Gombe National Park

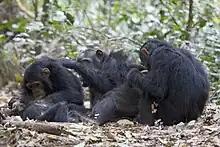
Social grooming of chimps observed in Gombe NP

Without college training directing her research, Goodall observed things that strict scientific doctrines may have overlooked. Instead of numbering the chimpanzees she observed, she gave them names such as Fifi and David Greybeard, and observed them to have unique and individual personalities, an unconventional idea at the time. She found that "it isn’t only human beings who have personality, who are capable of rational thought [and] emotions like joy and sorrow". She also observed behaviours such as hugs, kisses, pats on the back, and even tickling, what people consider identifiable human actions. Goodall insists that these gestures are evidence of “the close, supportive, affectionate bonds that develop between family members and other individuals within a community, which can persist throughout a life span of more than 50 years.” These findings suggest similarities between humans and chimpanzees exist in more than genes alone but can be seen in emotion, intelligence, and family and social relationships.